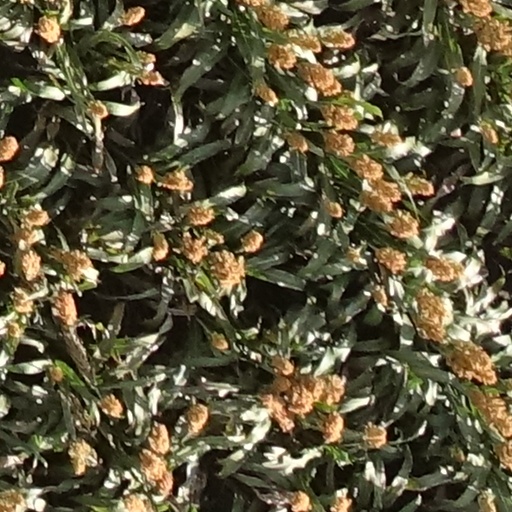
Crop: sorghum